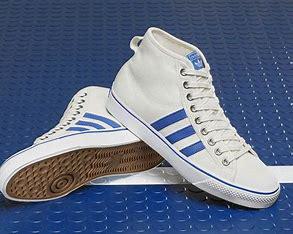
Brand: Adidas
Model: Nizza